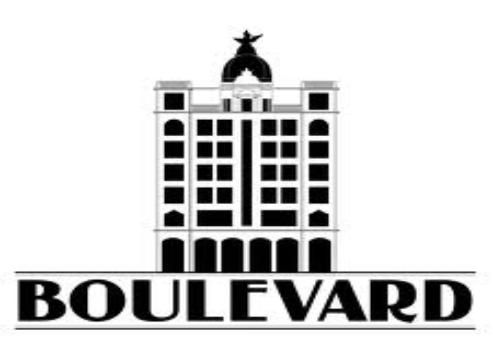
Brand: Boulevard
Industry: Necessities